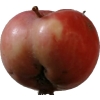
Label: Apple 10